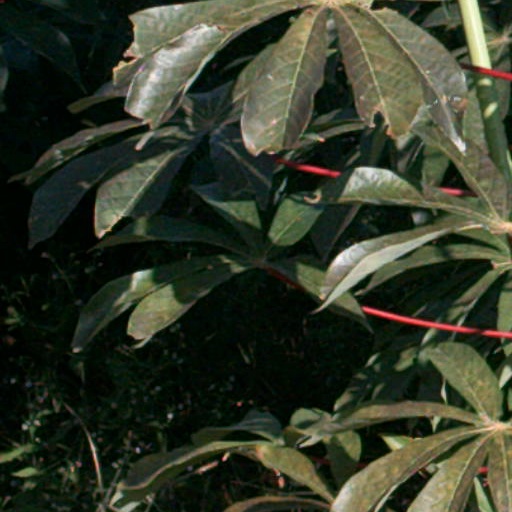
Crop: cassava